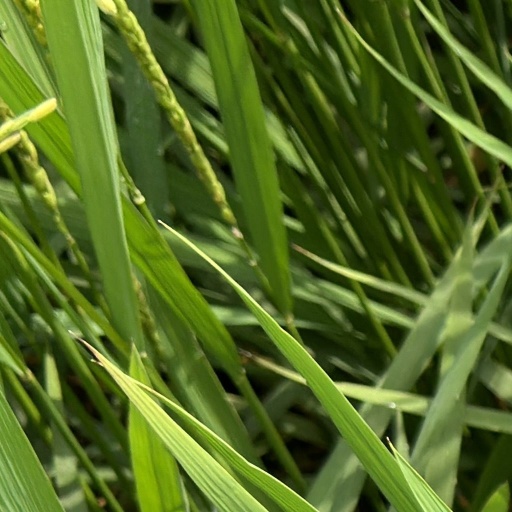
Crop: rice